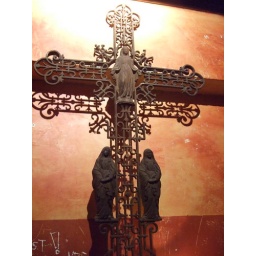
This is on the second floor at Tunnel Top bar in San Francisco.